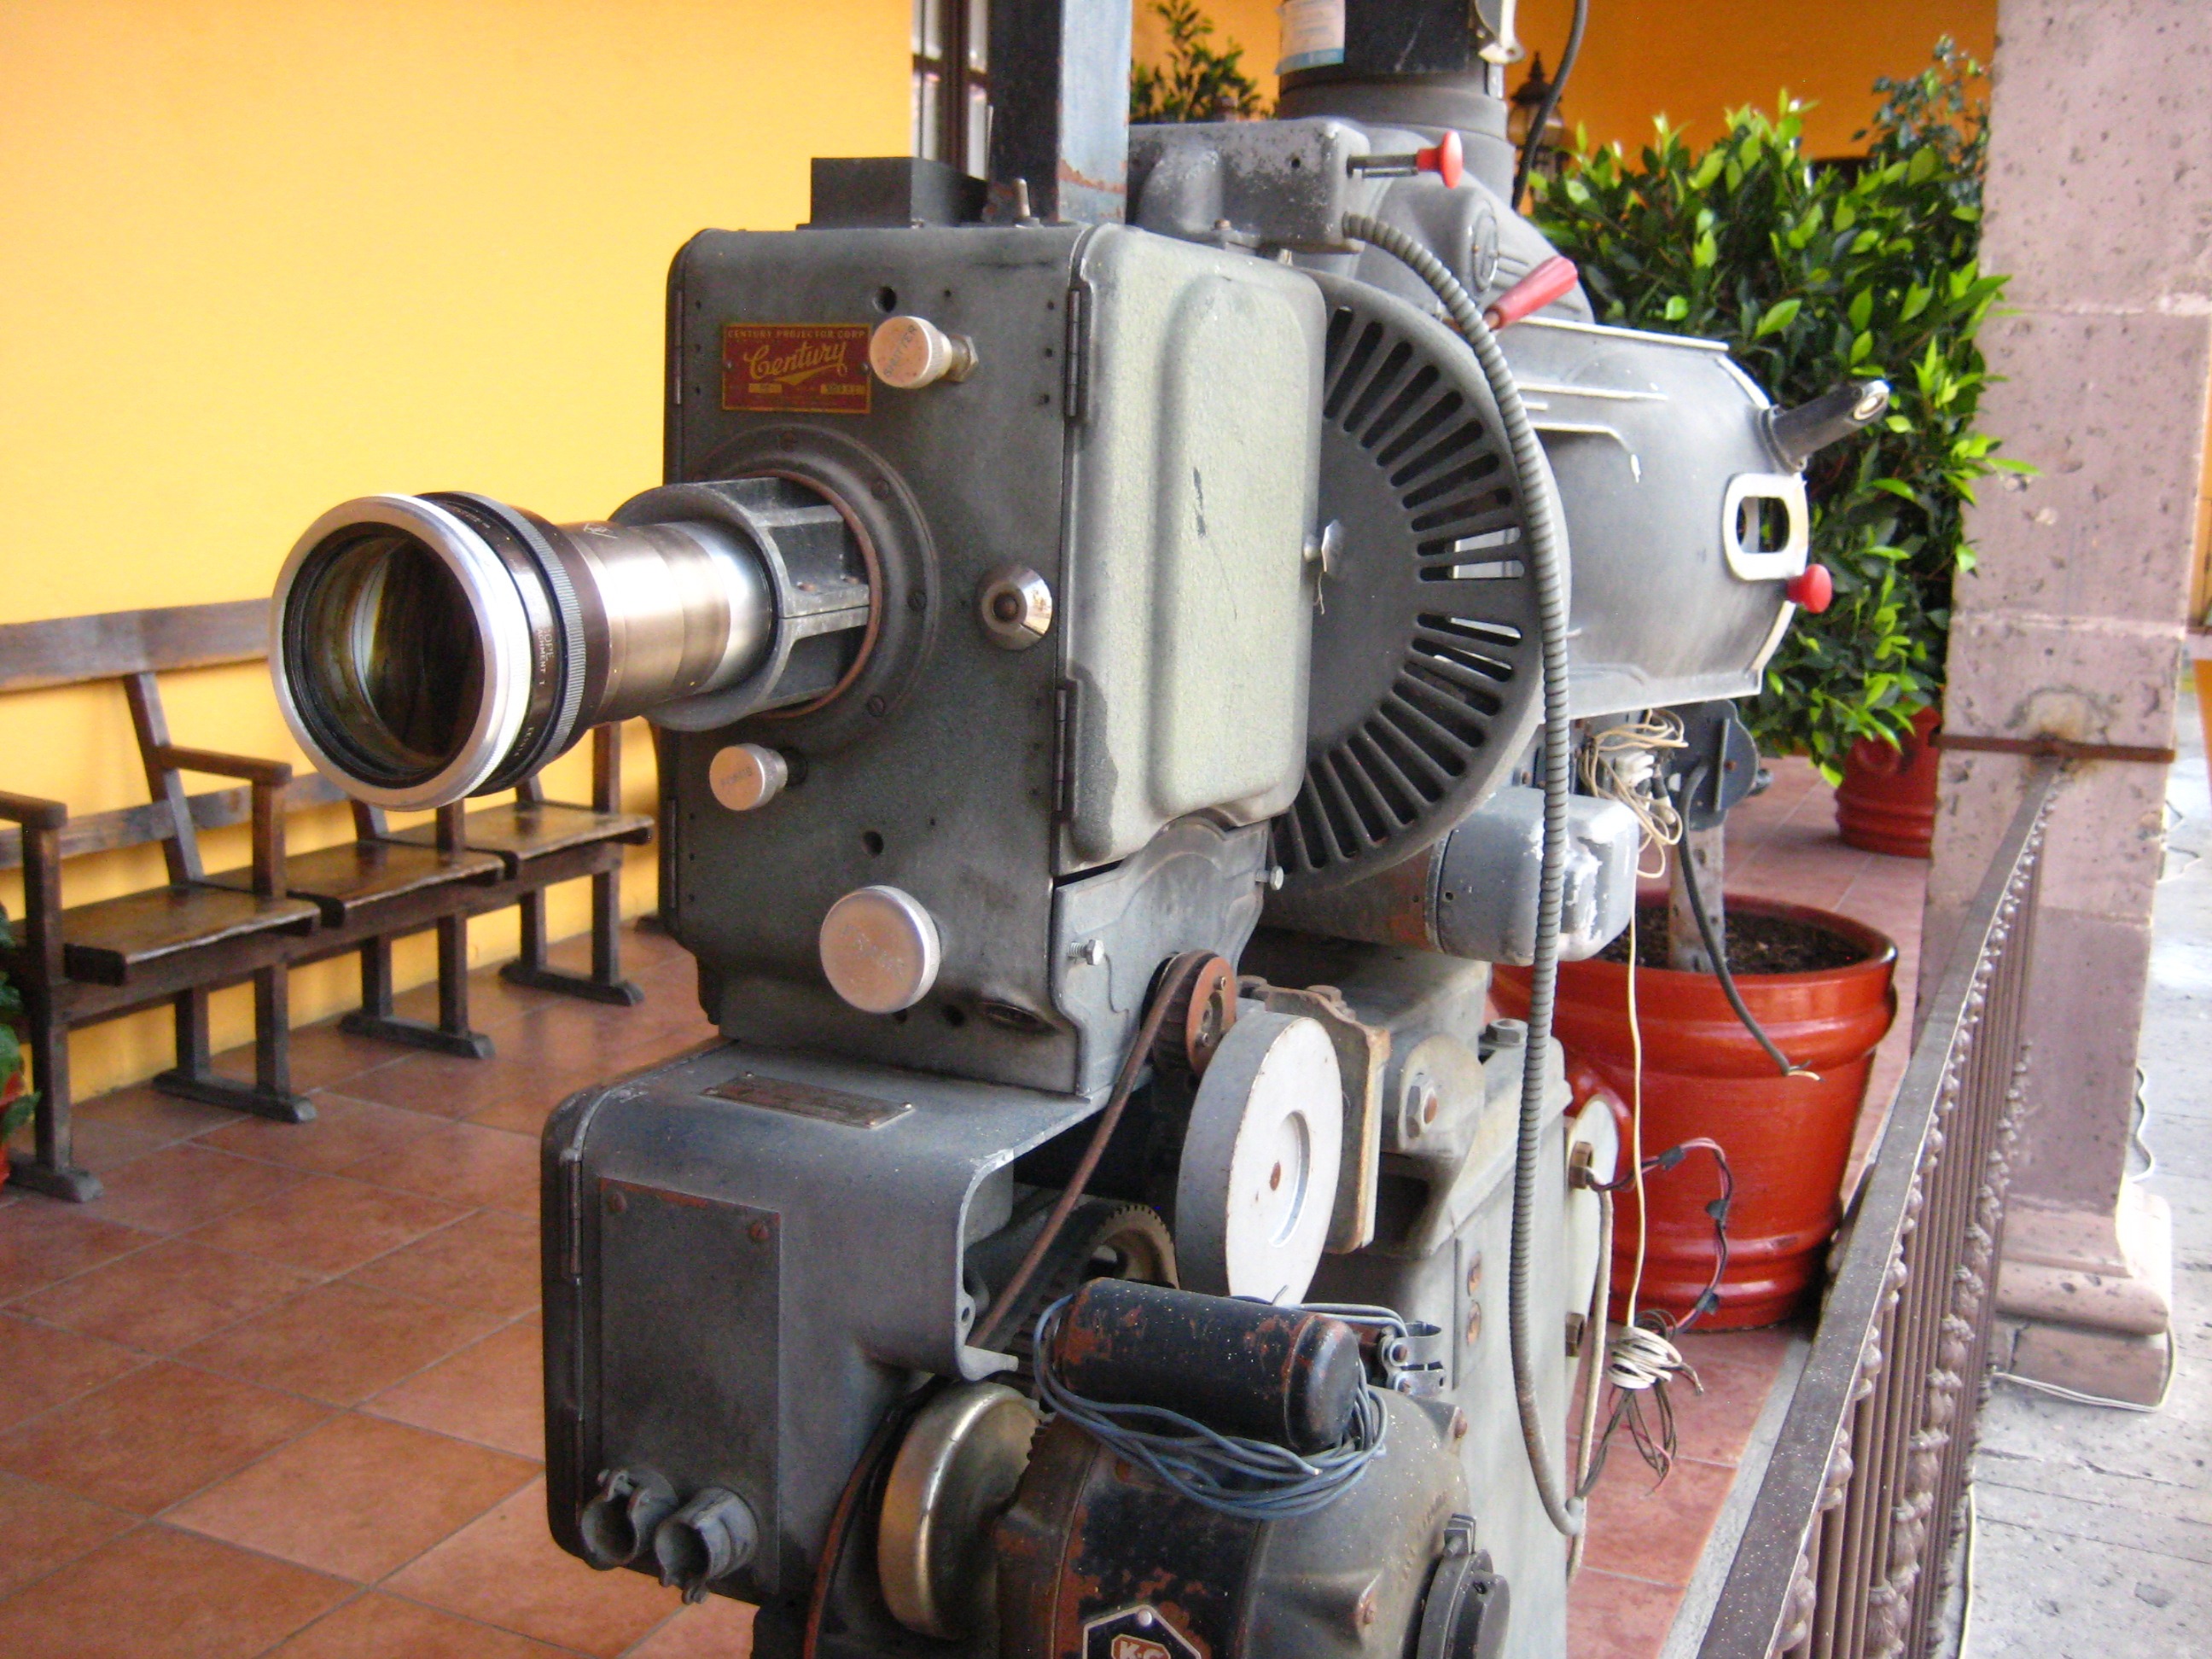
old, machine, engine, cinema, steam engine, projector, machine tool, aircraft engine, automotive engine part